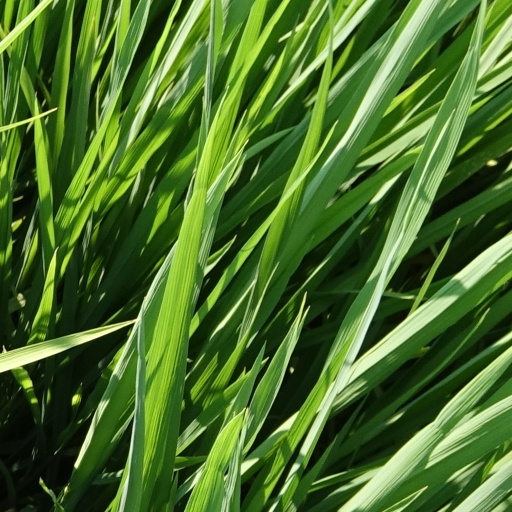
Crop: rice